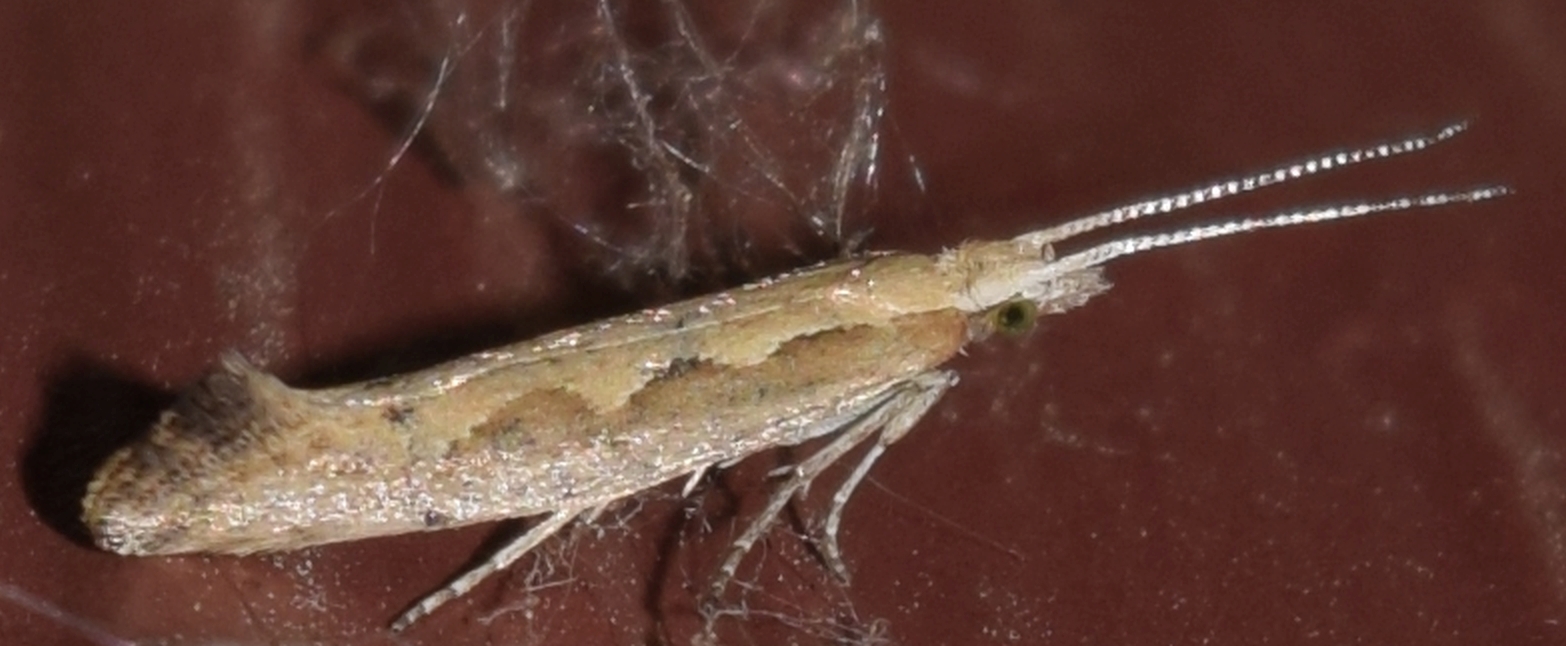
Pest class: diamondback_moth